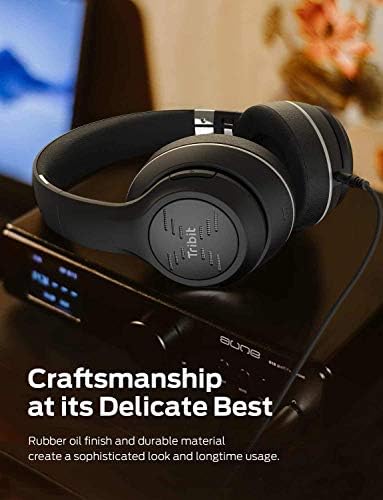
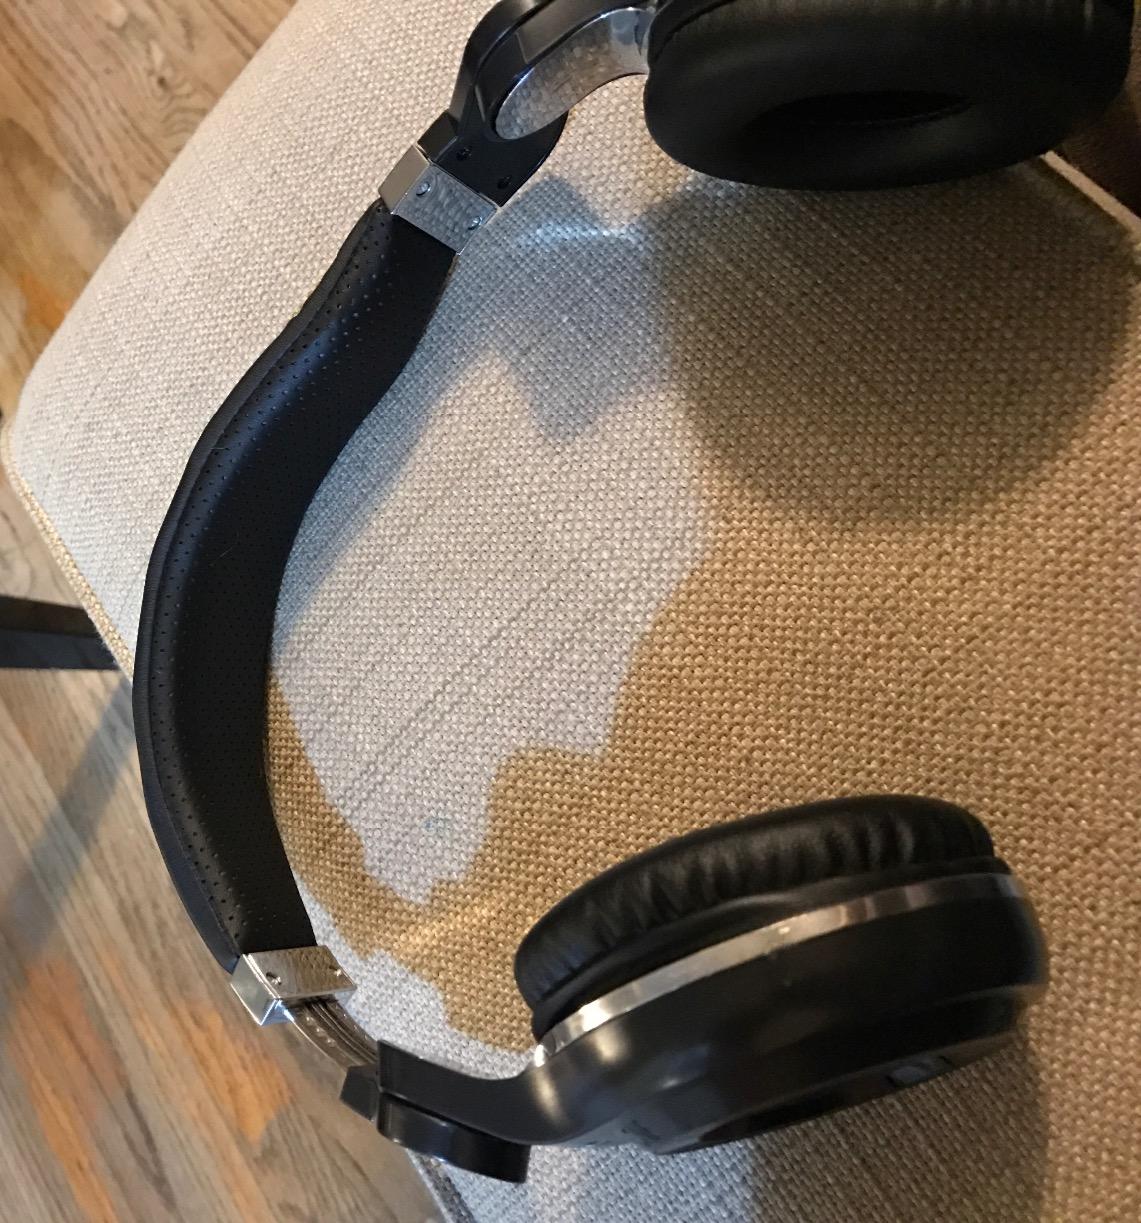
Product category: headphones
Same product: no